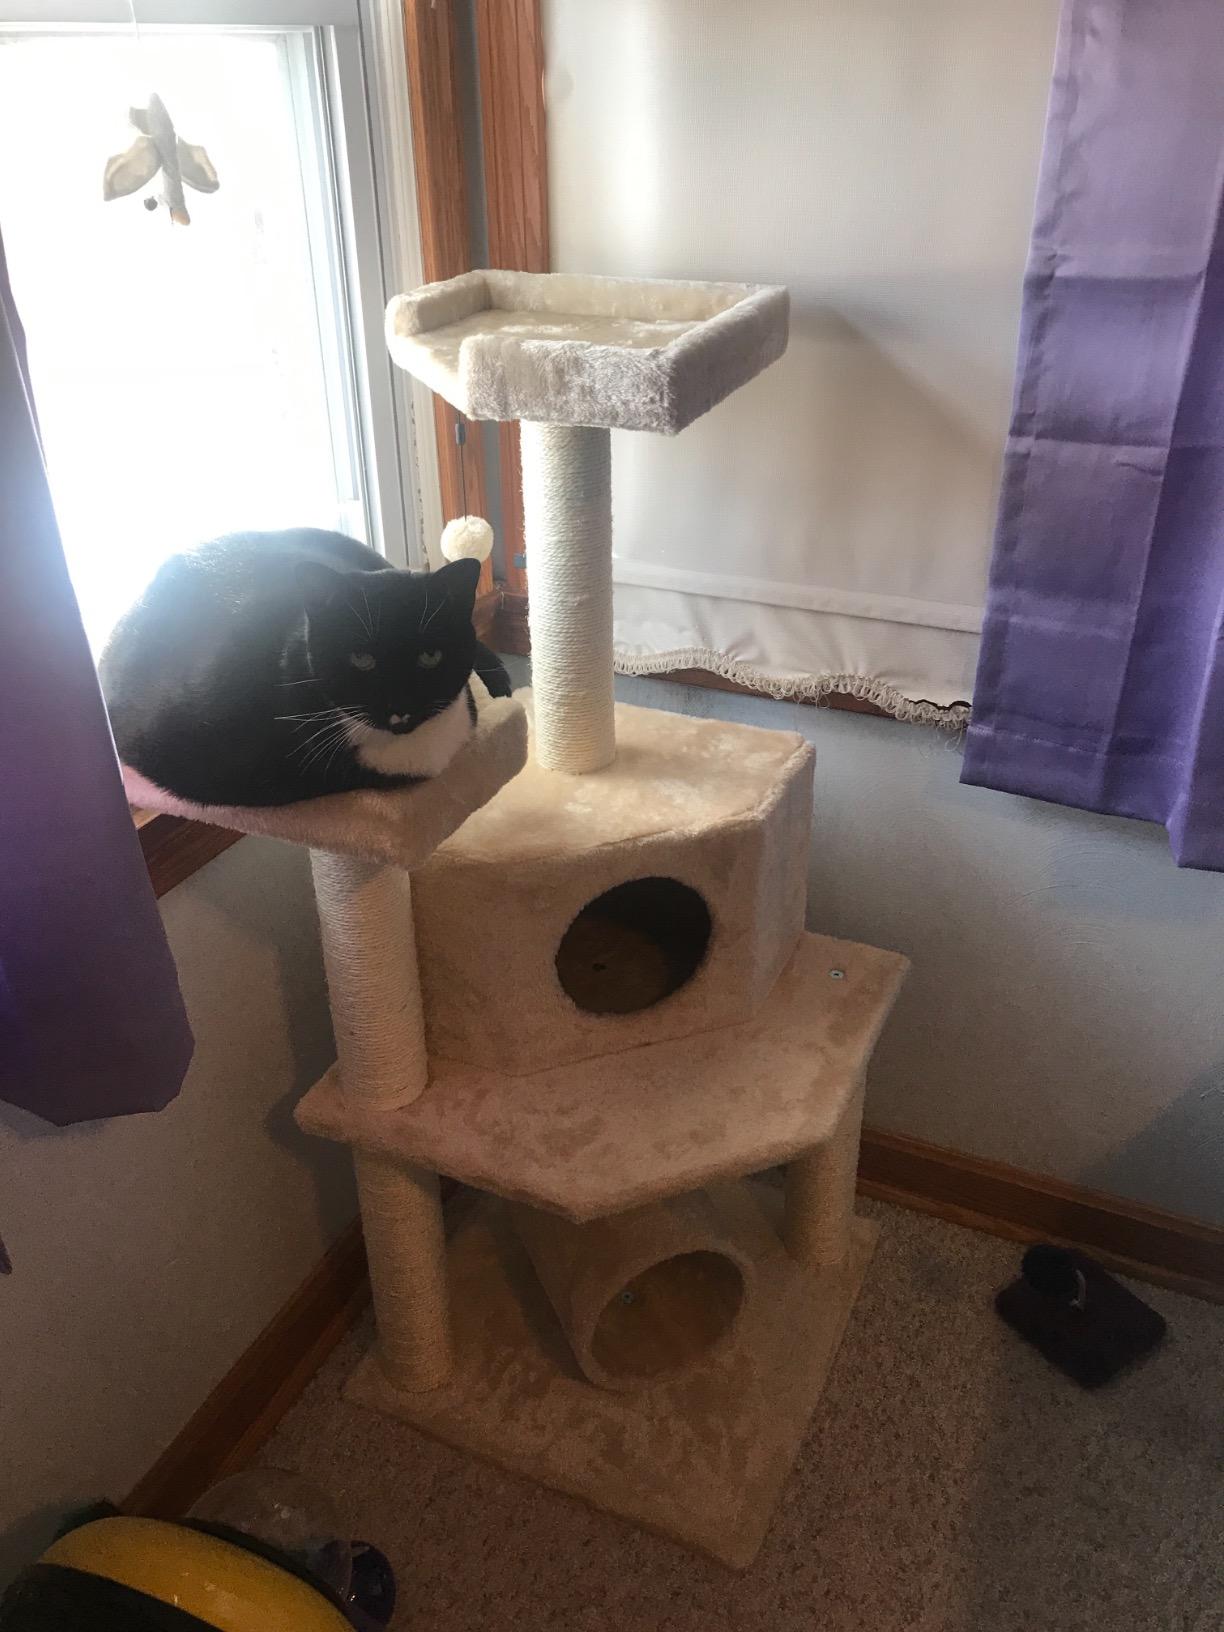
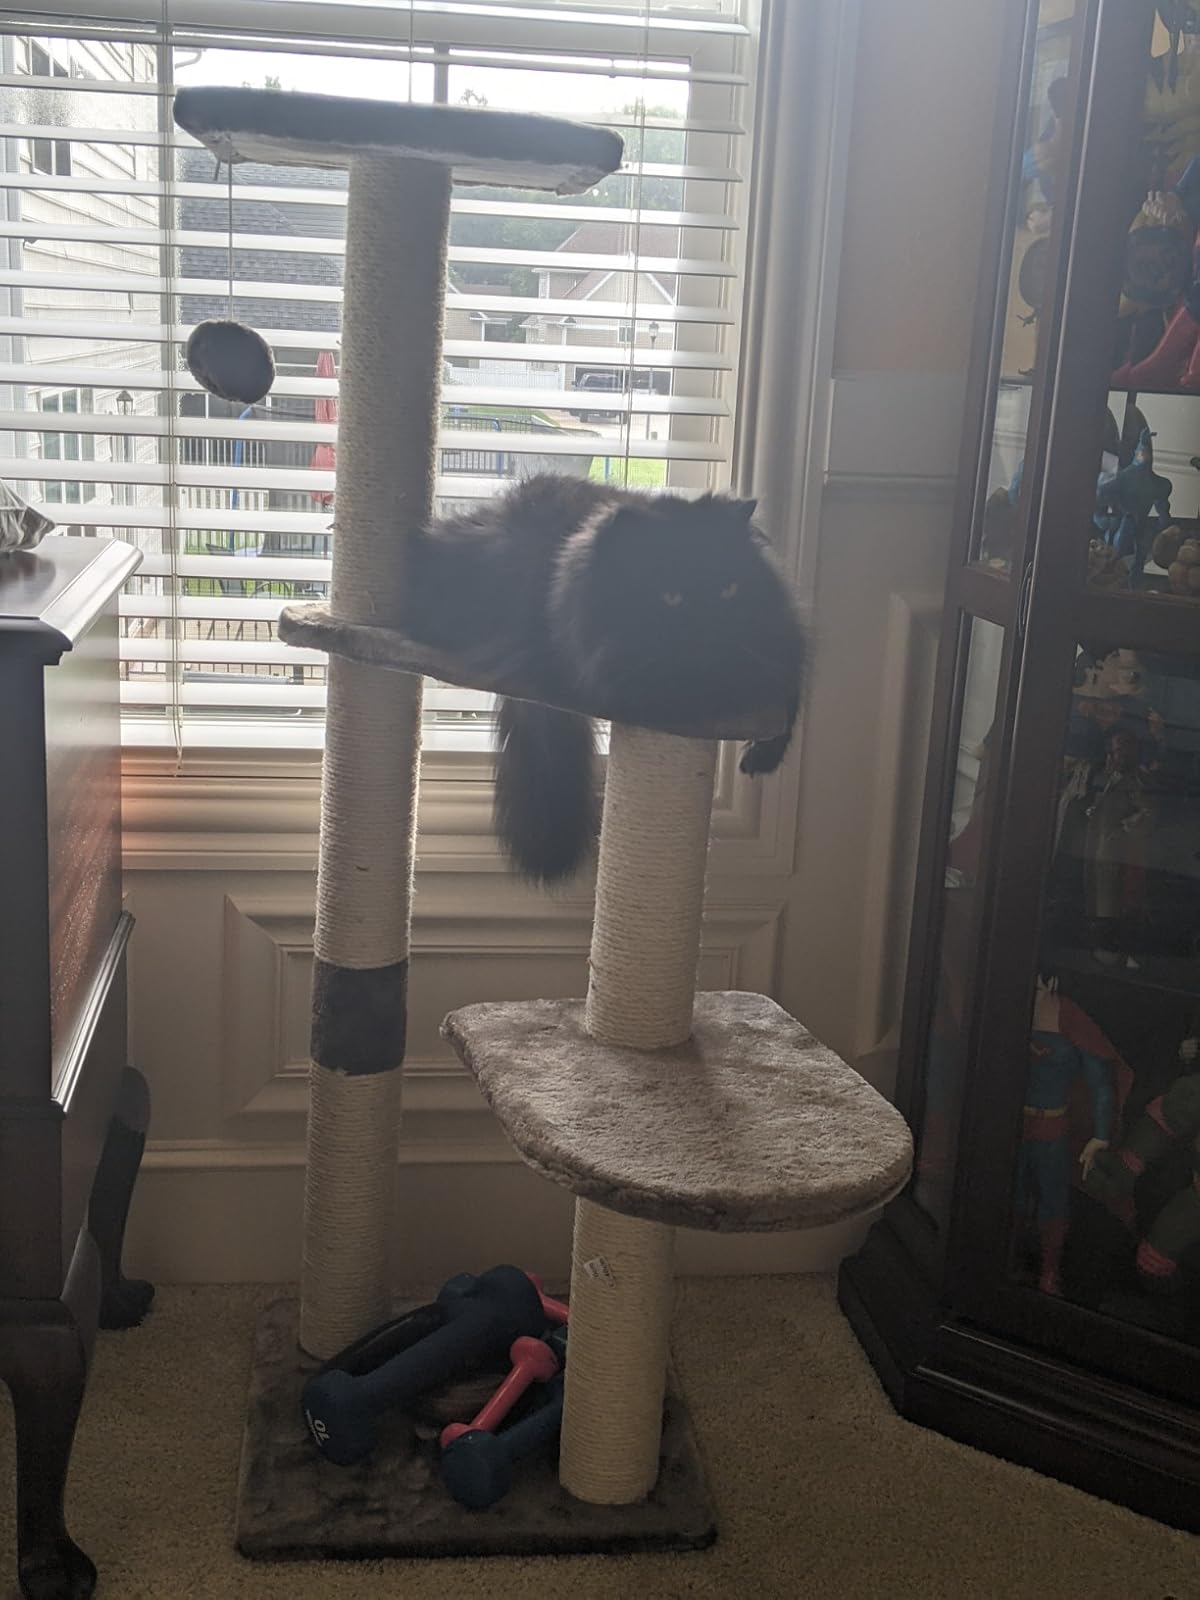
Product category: items_cat tree
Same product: no